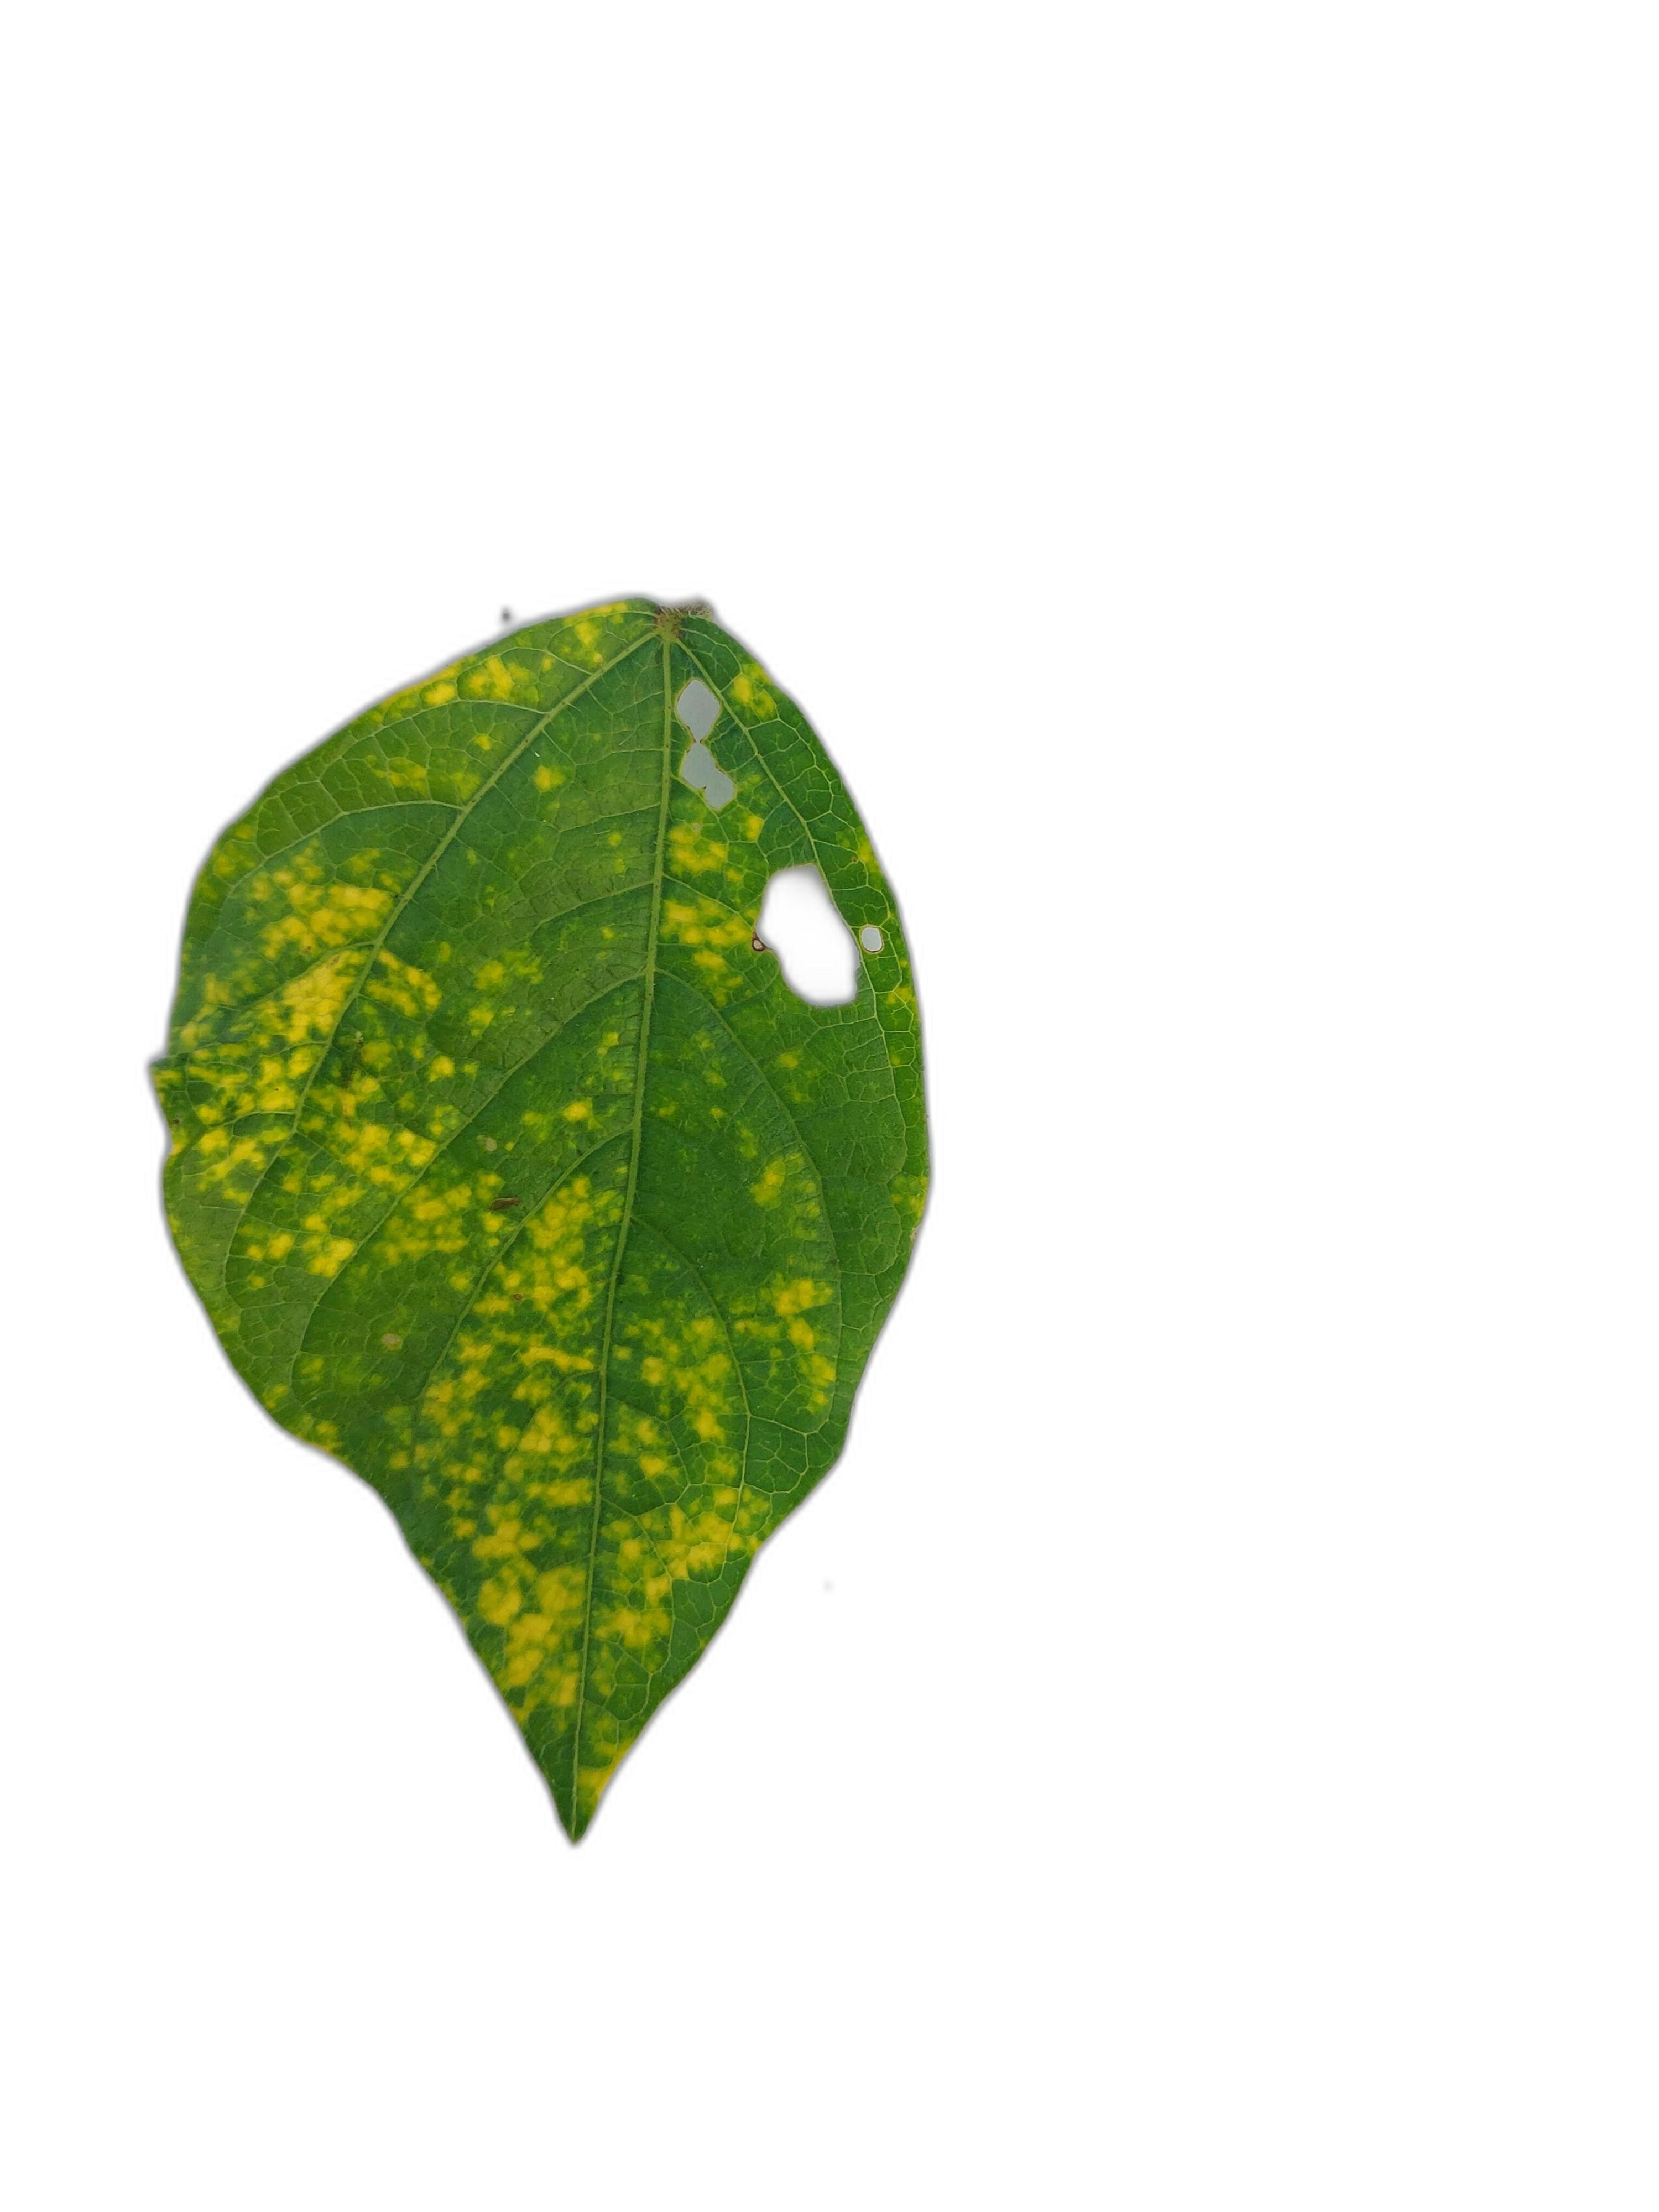
Label: Yellow Mosaic